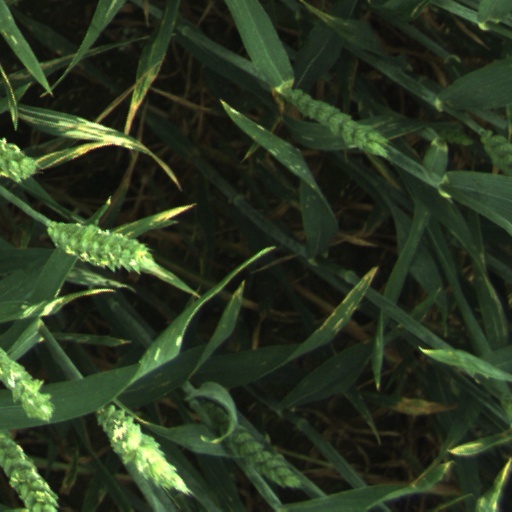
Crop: wheat